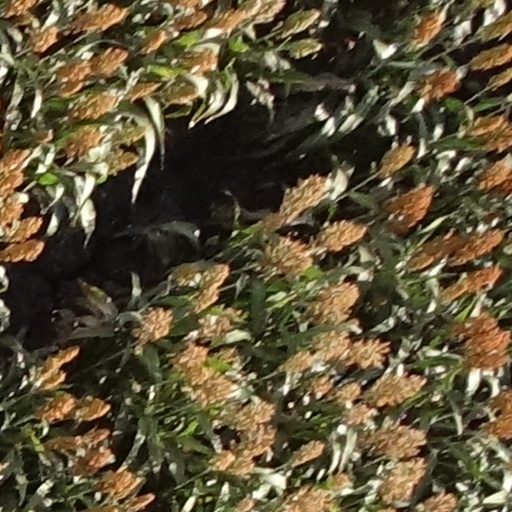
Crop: sorghum